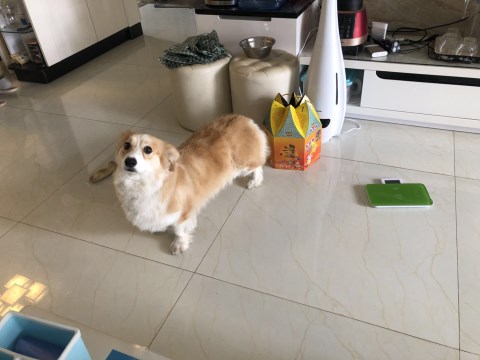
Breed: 2909-n000116-Cardigan